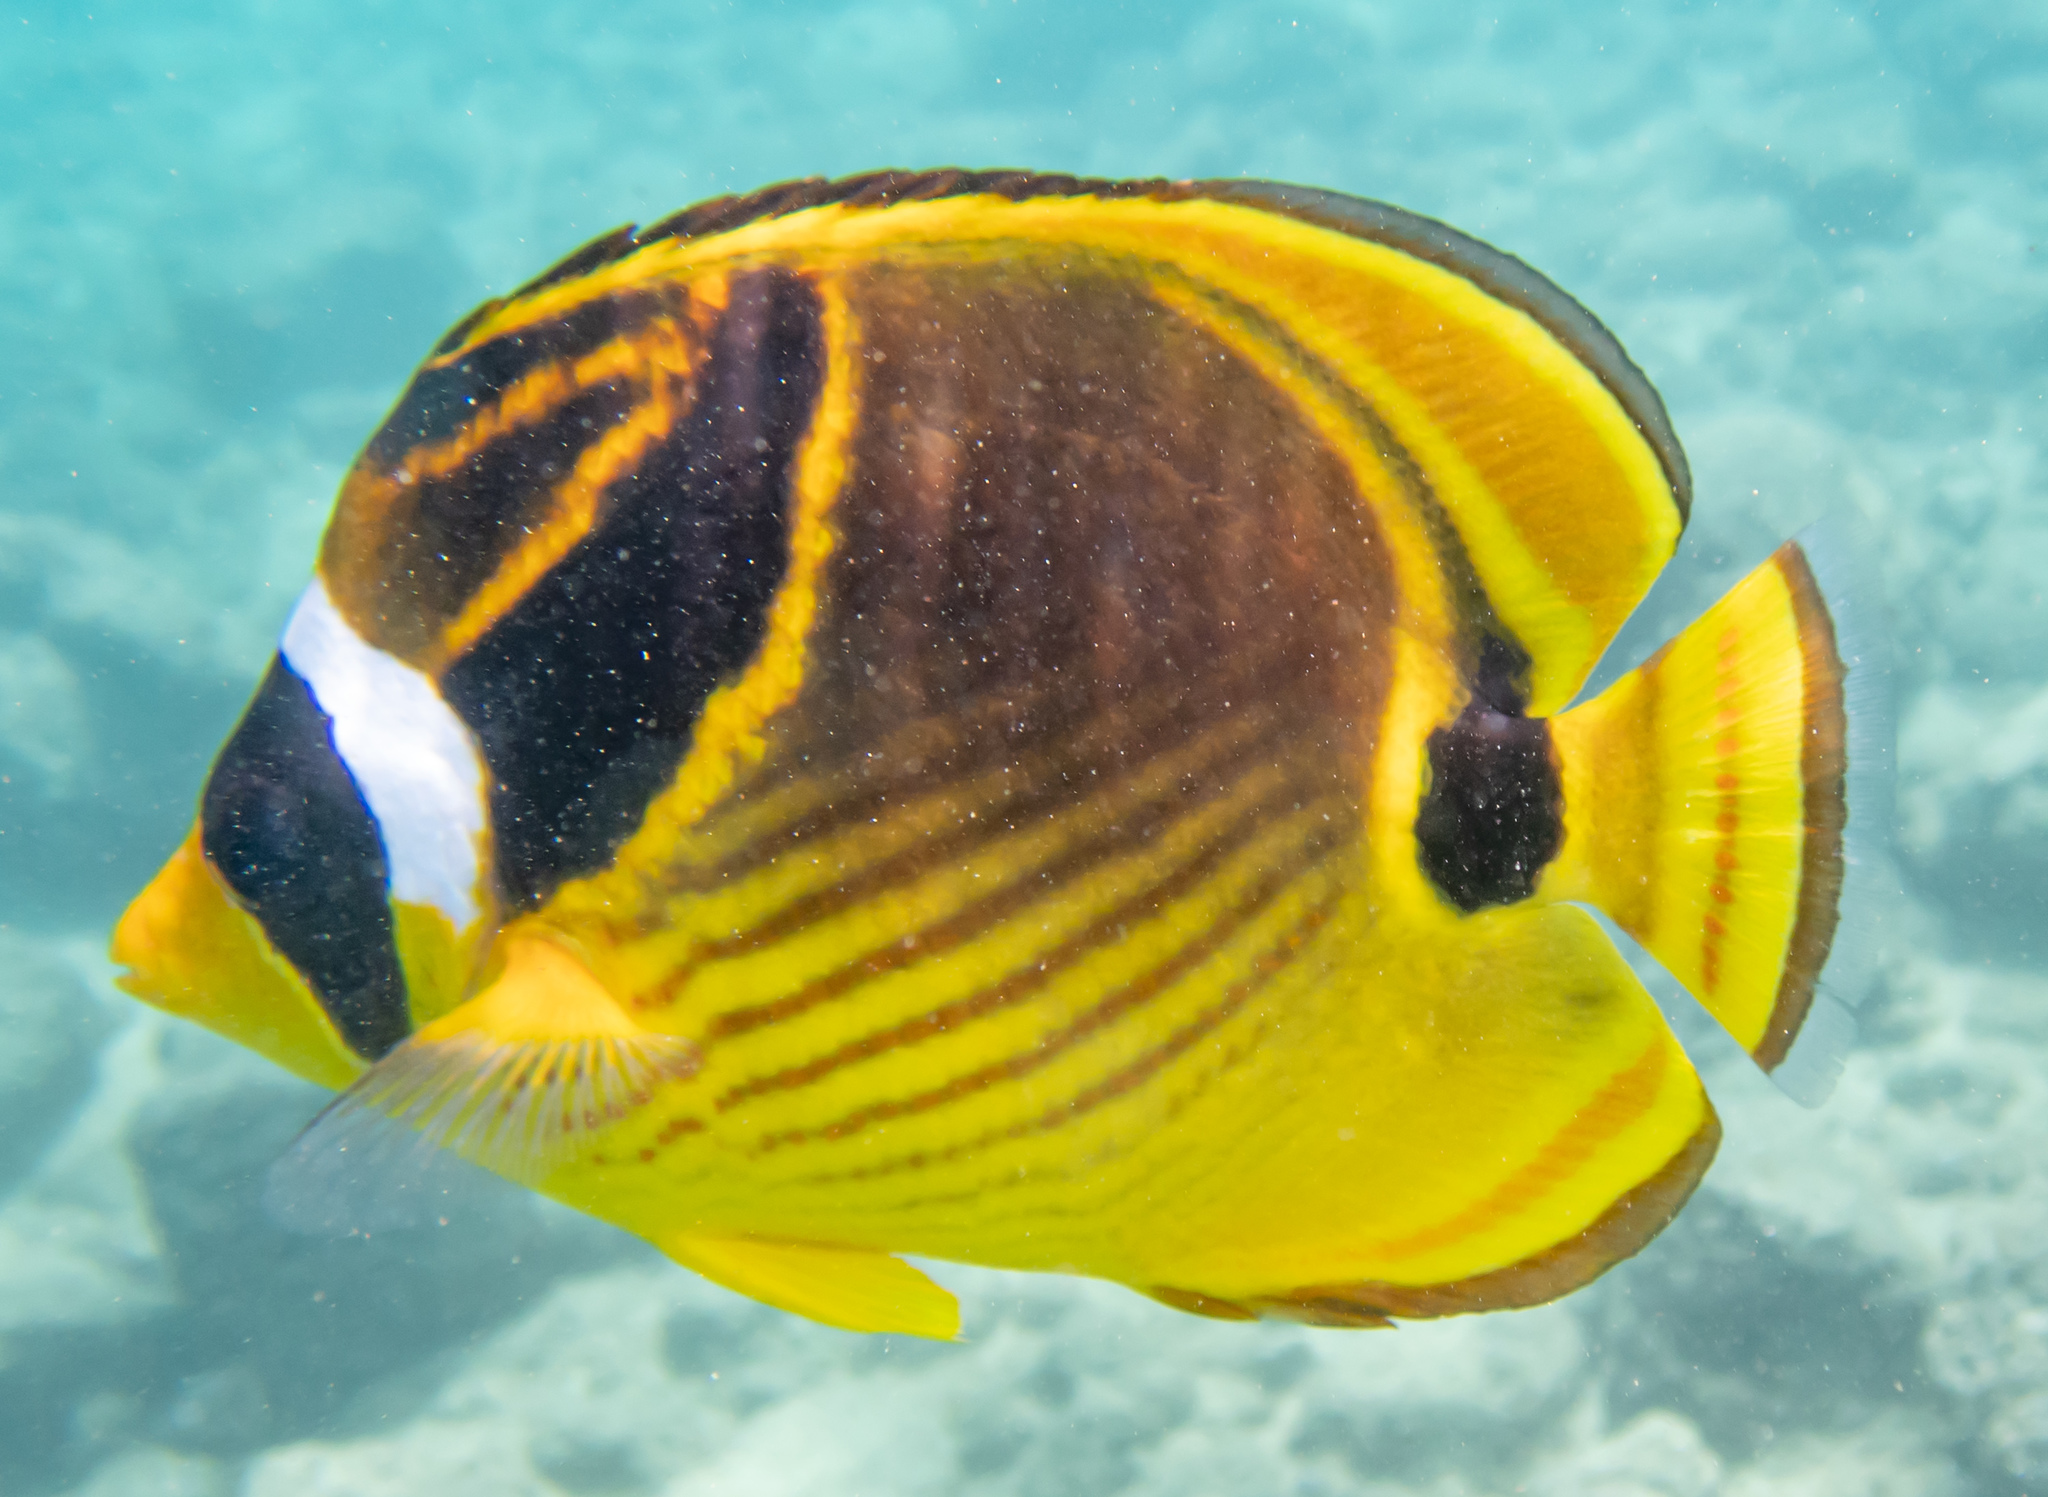
Chaetodon lunula (Raccoon Butterflyfish)